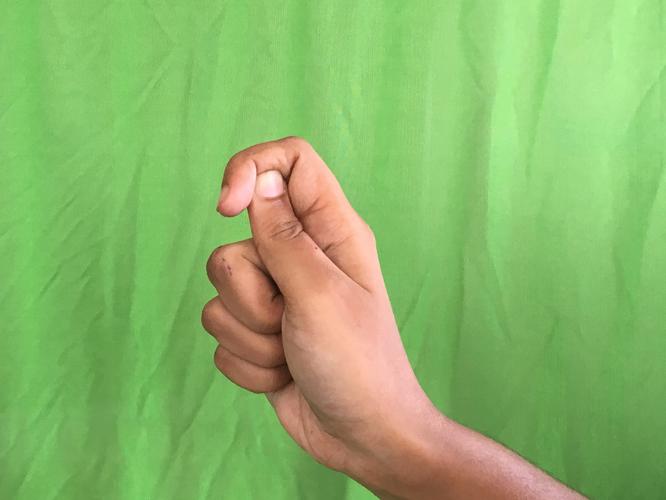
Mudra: Kapith
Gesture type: single_hand